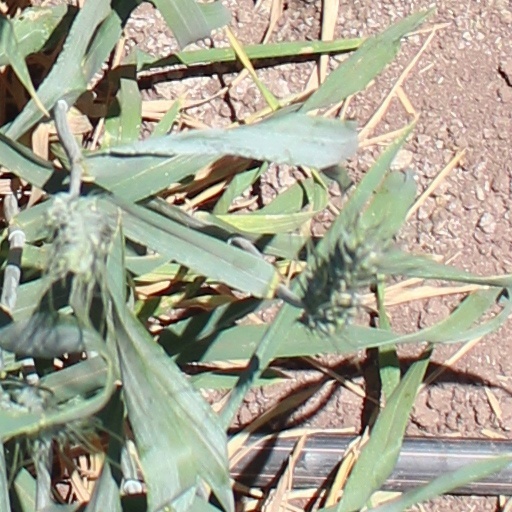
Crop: wheat